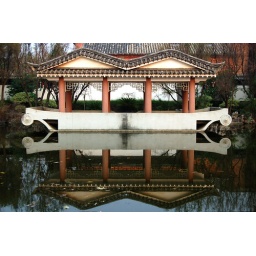
building reflected in water